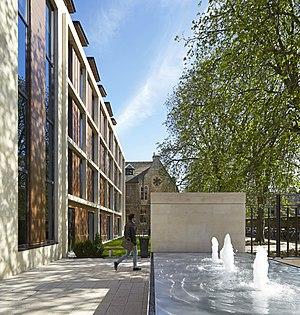
St Antony's College est l'un des collèges constitutifs de l'université d'Oxford en Angleterre. Fondé en 1950, grâce au legs du marchand français Antonin Besse, St Antony's est spécialisé dans l'étude des relations internationales, l'économie, et la politique. Le collège est devenu mixte en 1962.